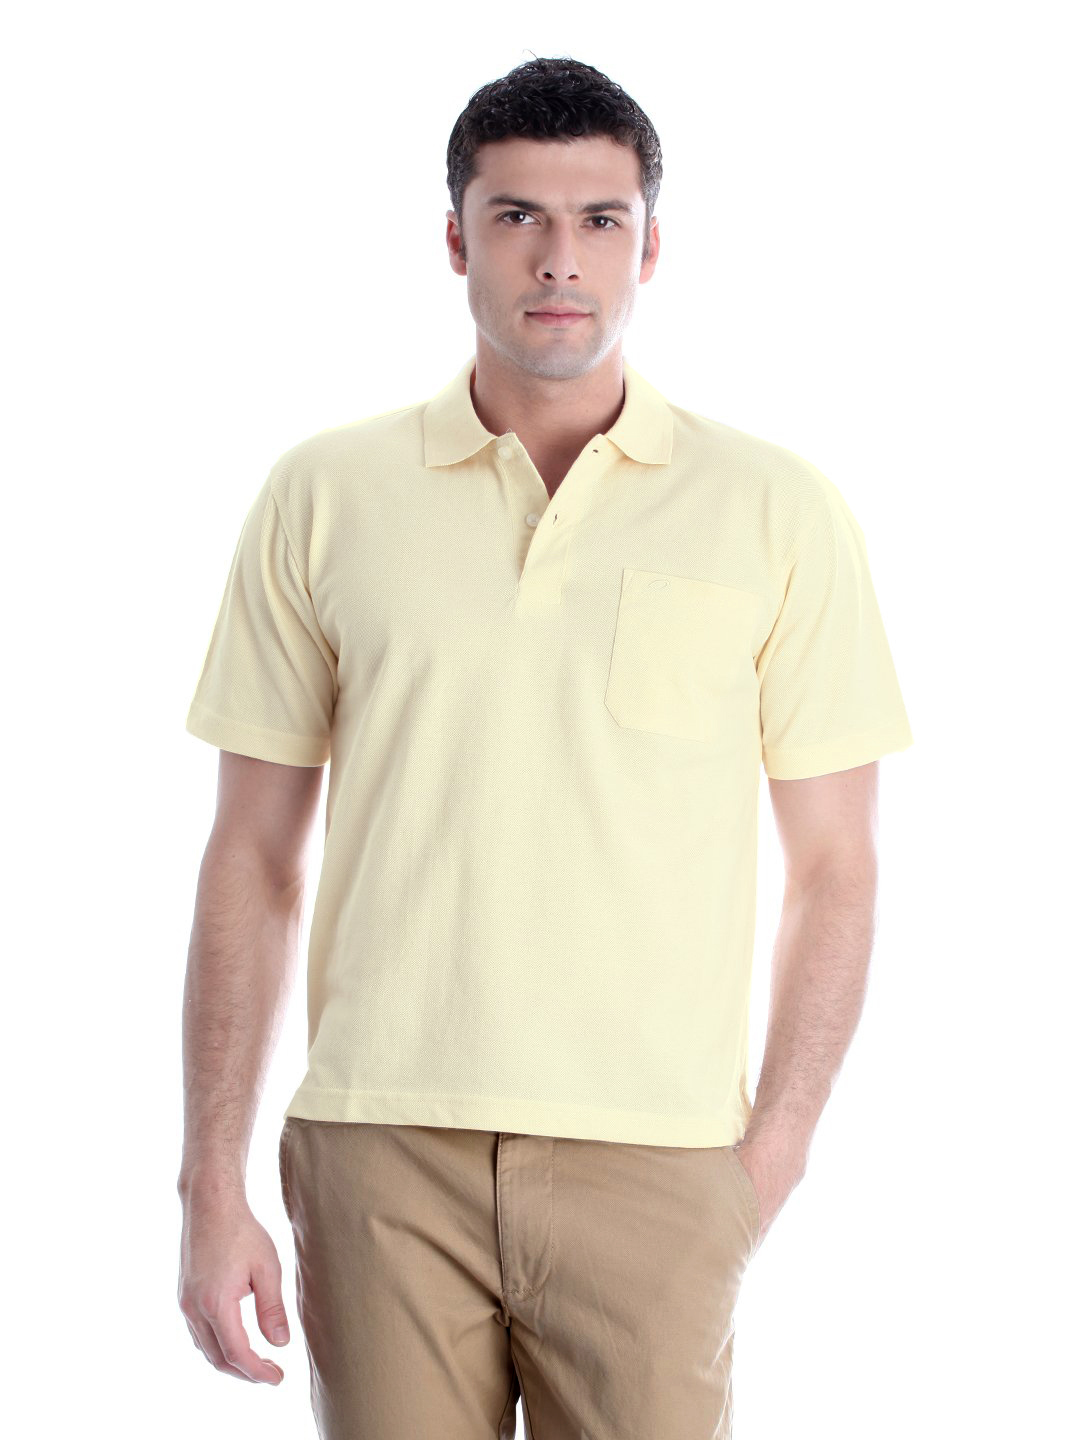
Proline Men Cream T-shirt
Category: Apparel / Topwear / Tshirts
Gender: Men
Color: Cream
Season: Fall 2013
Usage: Casual